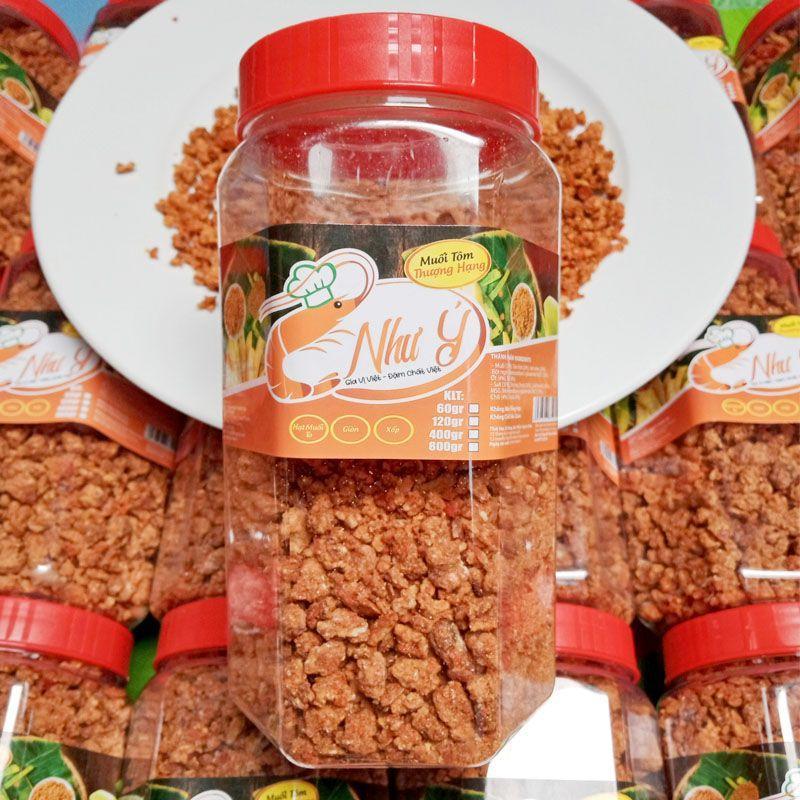
có thể nhìn thấy những hũ muối ở trong bức ảnh